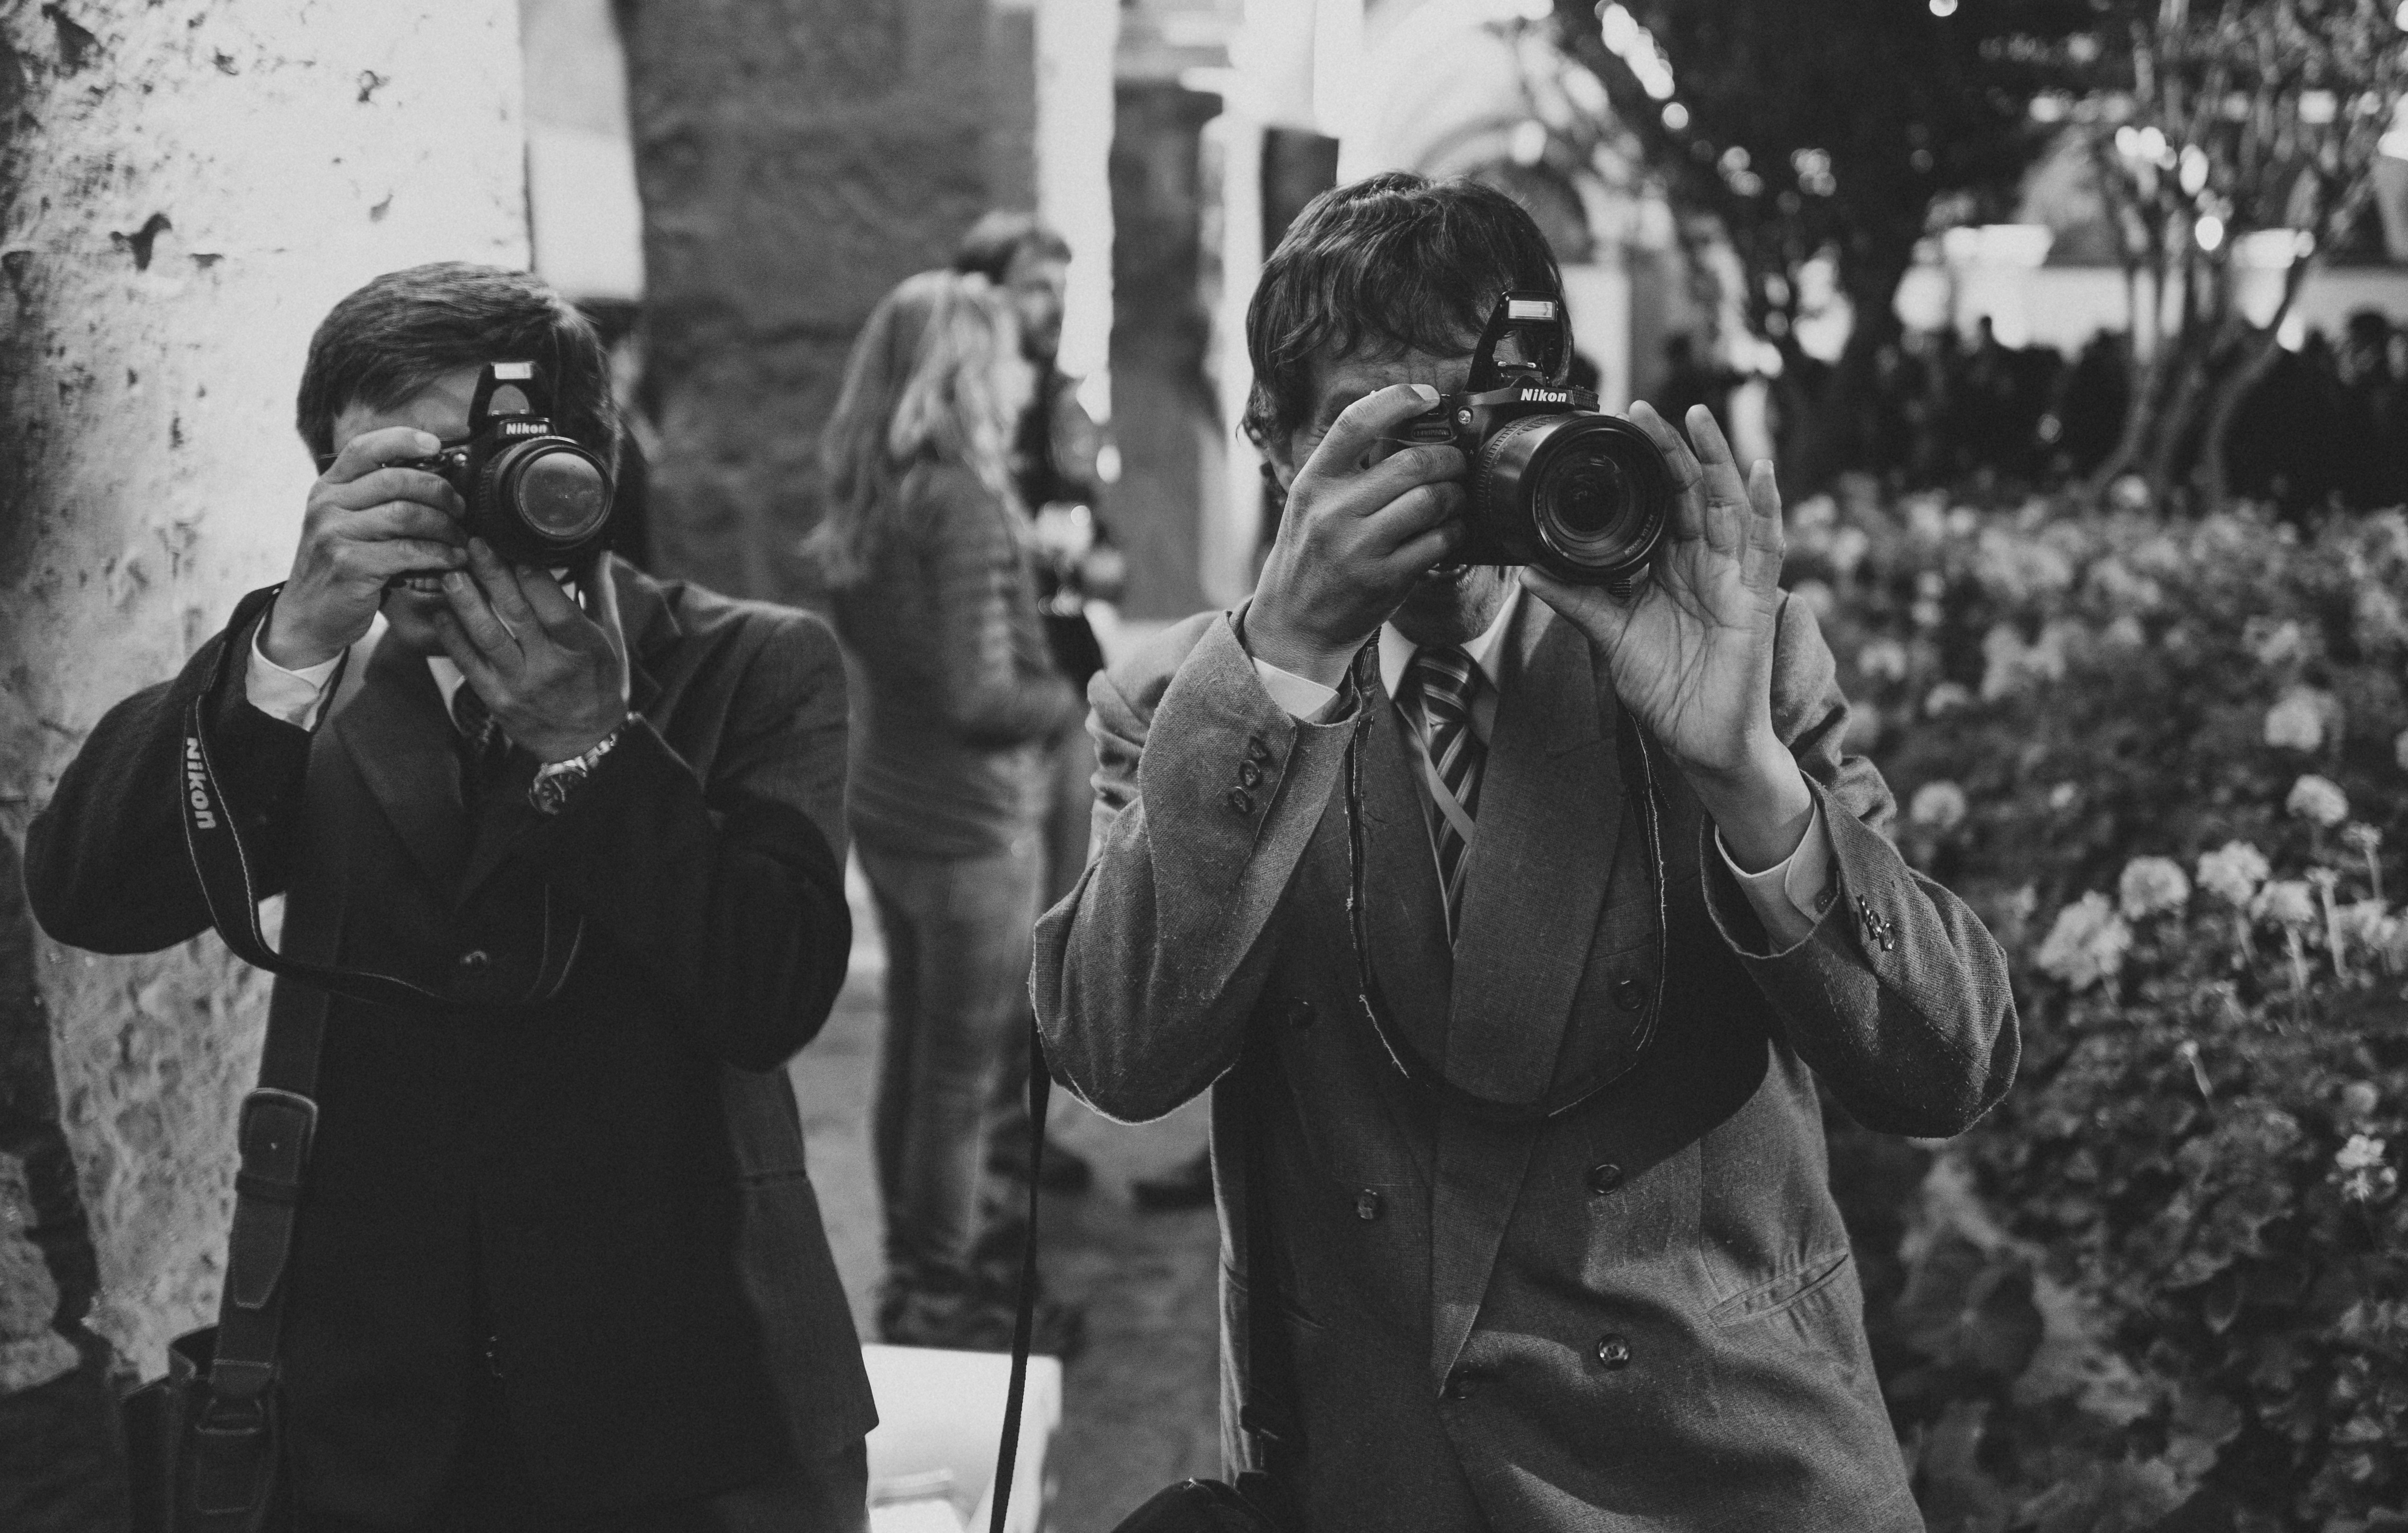
person, black and white, people, photography, crowd, soldier, black, monochrome, shutter, peru, pictures, turn, bilder, leica, photographers, summilux, fotograf, iconic, q, taking, arequipa, machen, knipsen, arequioa, monochrome photography, militia